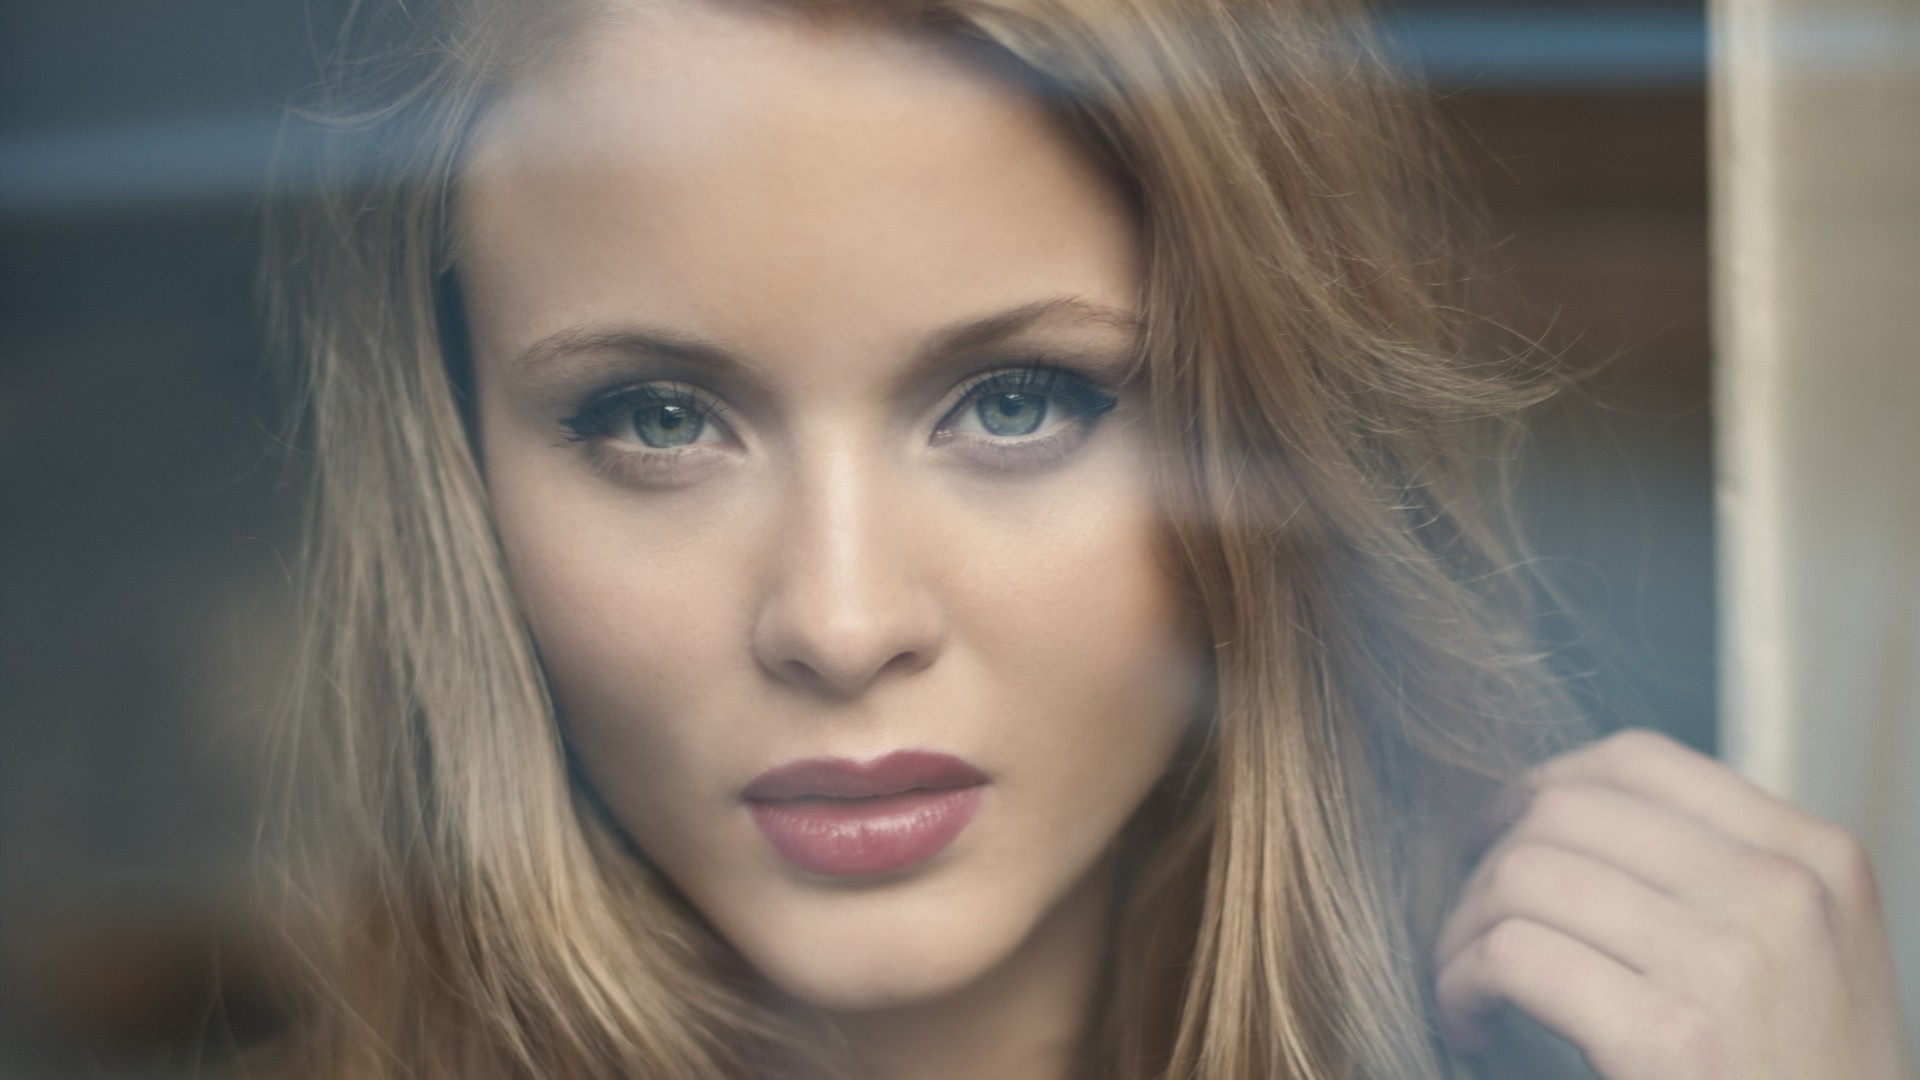
woman, face, hair, lip, eyebrow, blond, skin, beauty, cheek, nose, chin, hairstyle, head, forehead, eyelash, eye, close up, long hair, brown hair, Material property, photography, hair coloring, model, portrait photography, selfie, portrait, Step cutting, jaw, lipstick, photo shoot, eye liner, smile, feathered hair, eyelash extensions, layered hair